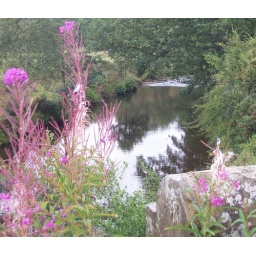
love the reflection on the water and the pretty pink of the rosebay willow herb flowers in the foreground